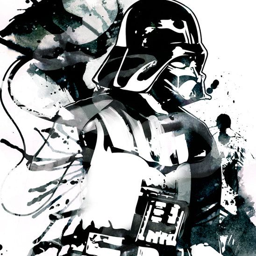
art print of an original illustration of film character